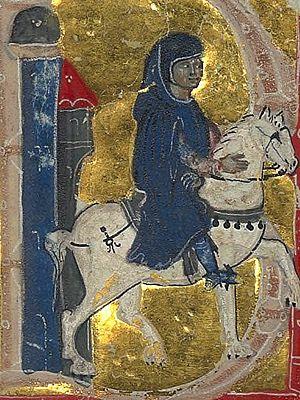
Gui d'Ussel, né vers 1170 et mort avant 1225, est un chevalier limousin et un des quatre troubadours d'Ussel en Corrèze, avec ses frères Ebles et Pèire, et son cousin Elias. Peu de ses textes en langue occitane nous sont parvenus.
L’auvergnat ou occitan auvergnat est un dialecte de l'occitan' parlé dans une partie du Massif central et, en particulier, dans la majeure partie de l’Auvergne, province qui lui donne son nom.
Les Aventures de Guilhem d'Ussel, chevalier troubadour est une suite romanesque historique de l’écrivain français Jean d'Aillon.